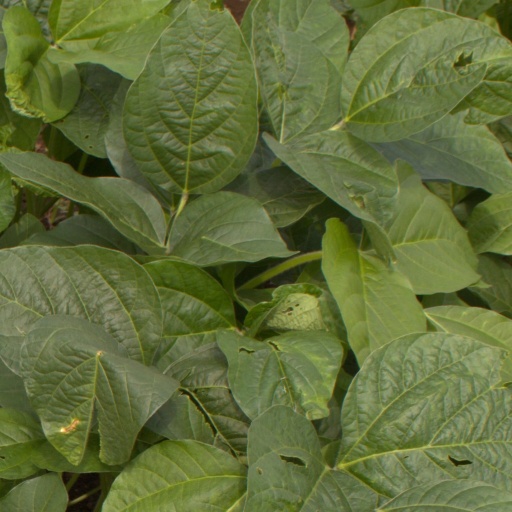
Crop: soybean